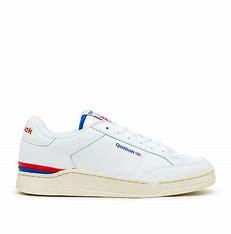
Brand: Reebok
Model: Ad Court